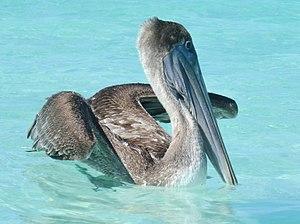
Pélican
Les pélicans forment le genre d'oiseaux Pelecanus, unique représentant de la famille des Pelecanidae qui compte huit espèces vivantes.